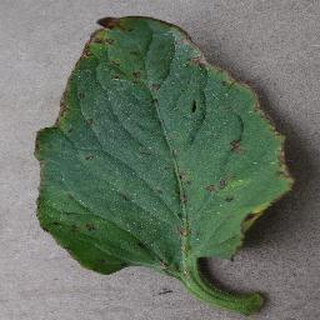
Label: tomato_bacterial_spot